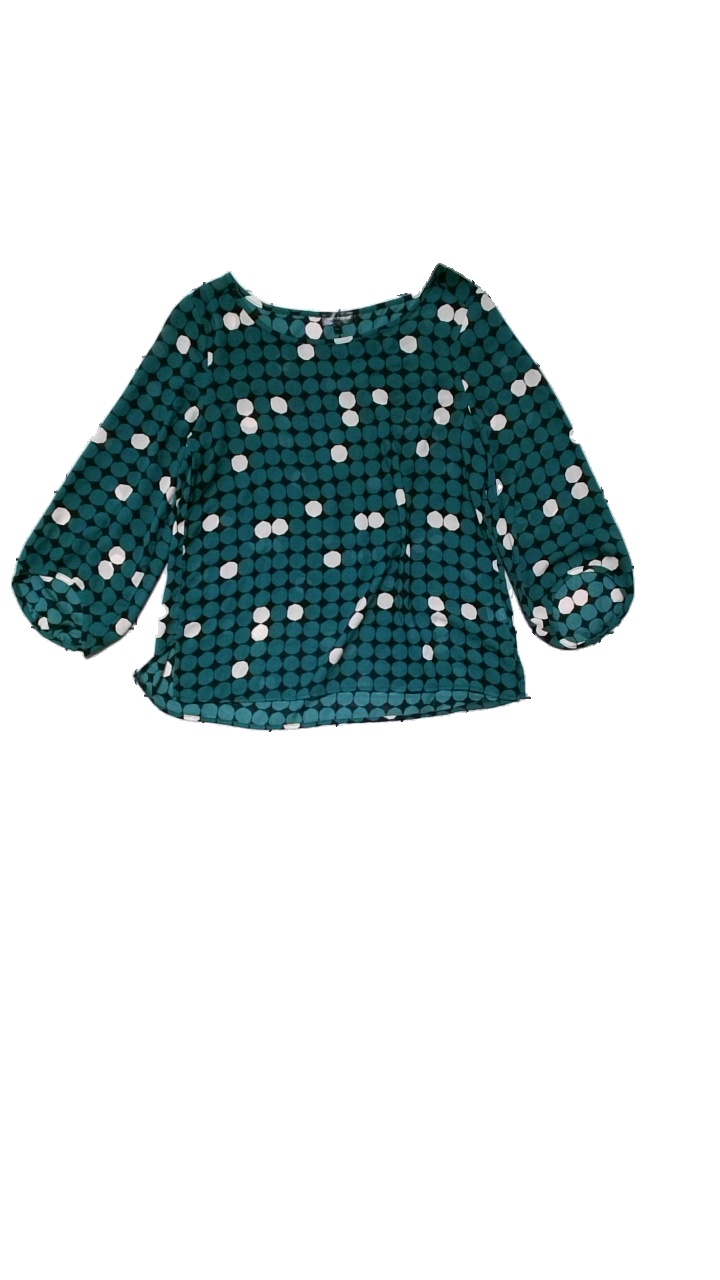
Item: Blouse (Ladies)
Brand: Kappahl
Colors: White, Multicolor, Green
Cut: C-collar
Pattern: Dots
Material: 100% polyester
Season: All
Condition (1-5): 4
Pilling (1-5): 5
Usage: Reuse
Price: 50-100